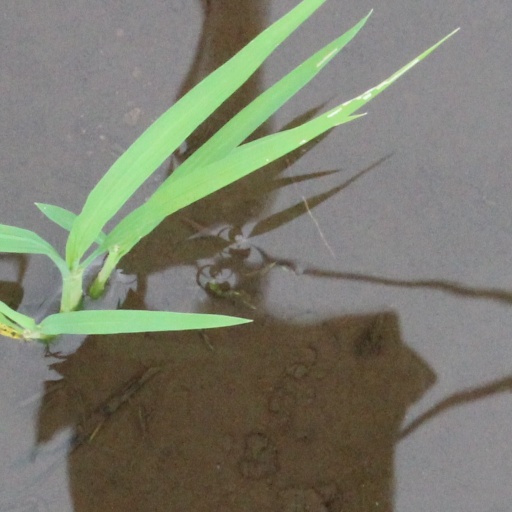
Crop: rice